List of awards and honours received by Mahathir Mohamad

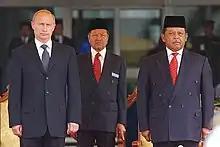
Mahathir with Russian President Vladimir Putin and then Yang-di Pertuan Agong Syed Sirajuddin in 2003. The day this photograph was taken Putin bestowed the Order of Friendship upon Mahathir.

This is a comprehensive list of awards, honours and recognitions received by Mahathir Mohamad, the 4th and 7th Prime Minister of Malaysia. He has been internationally and domestically acknowledged for his contributions to Malaysia's development, leadership, and global influence, earning numerous accolades throughout his career.